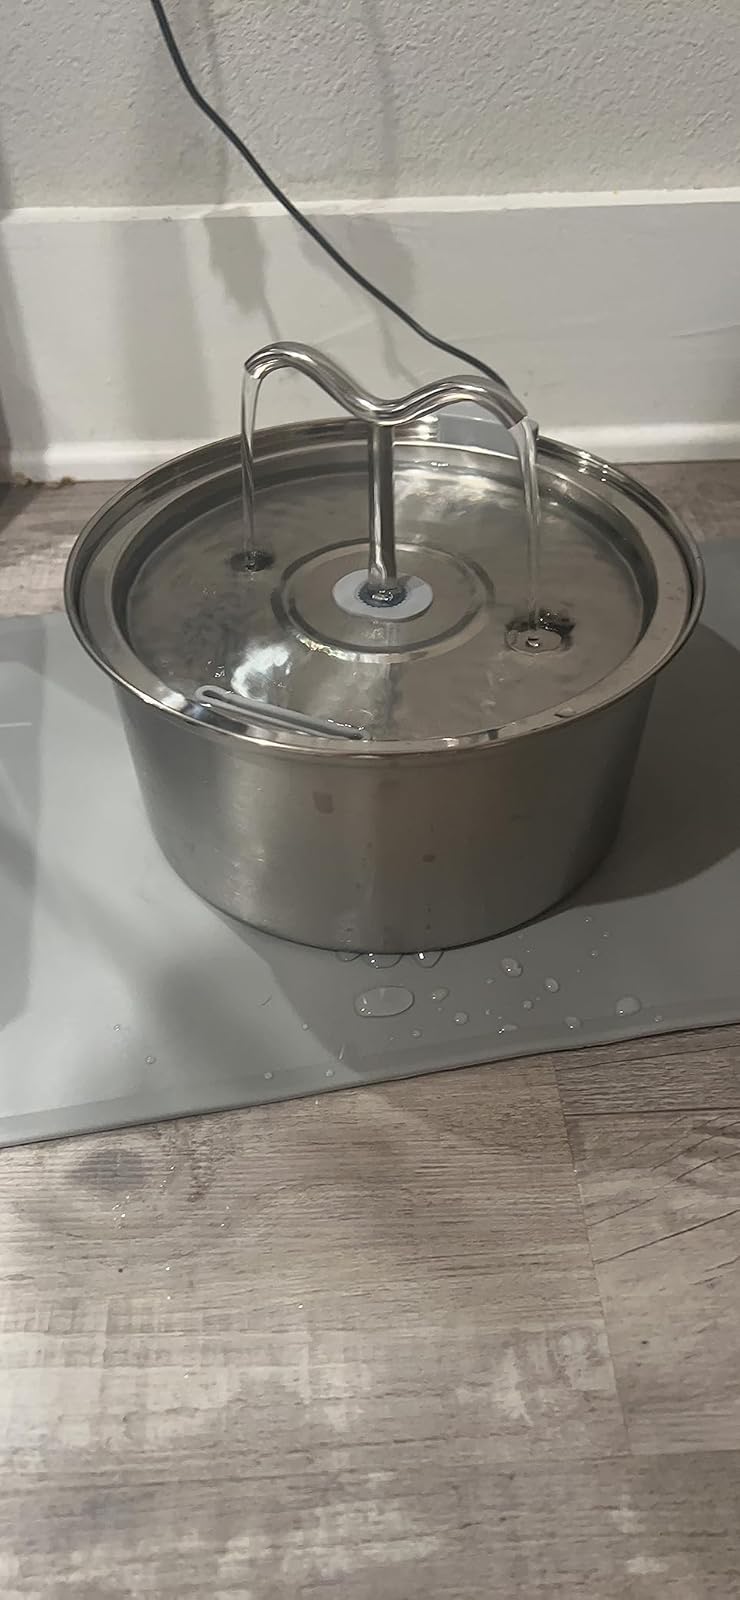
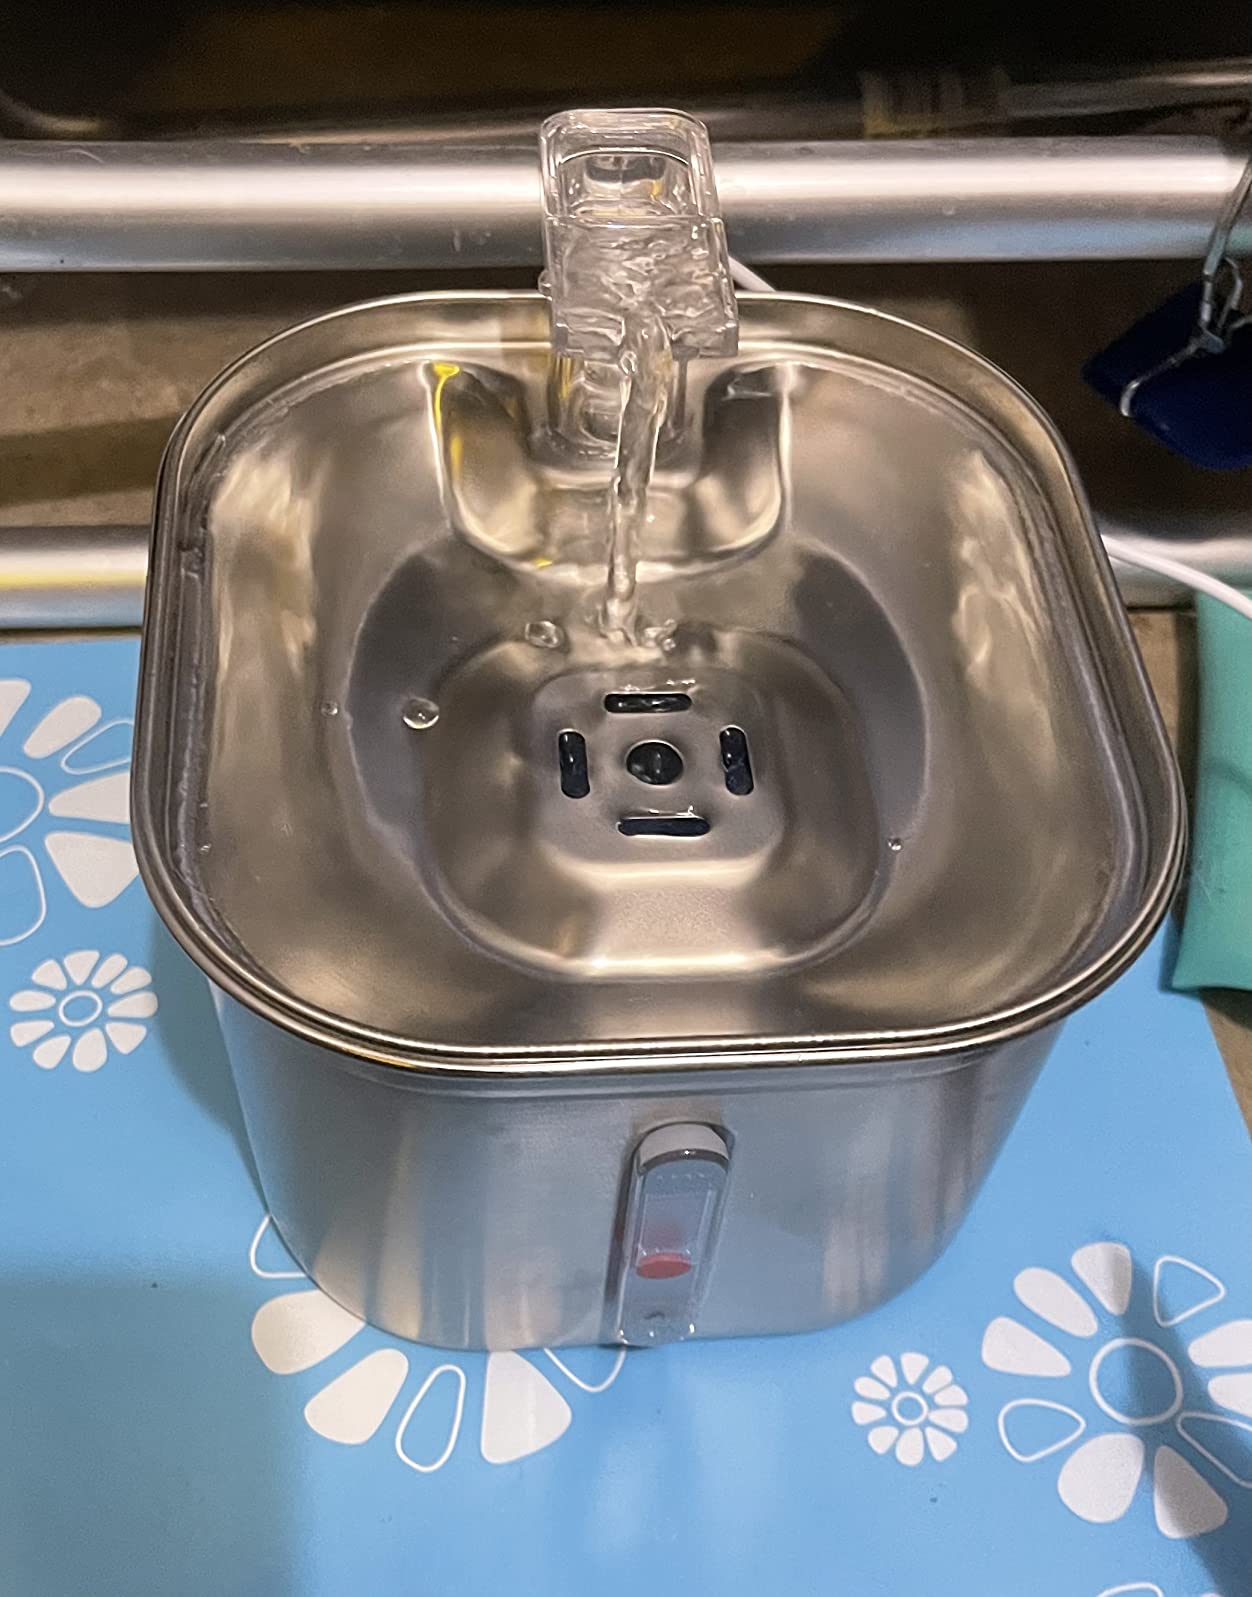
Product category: items_bowl
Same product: no